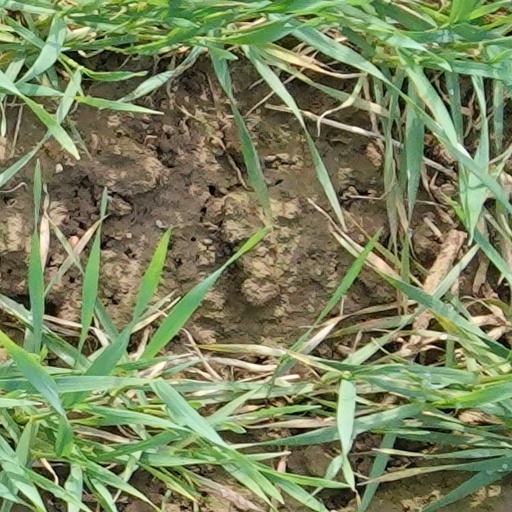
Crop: wheat